2001 insurgency in Macedonia

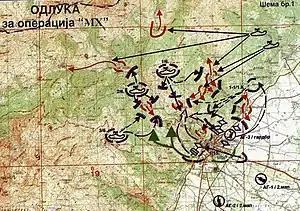
Plan for the military action МH-2 in Tetovo

By March 2001, NATO forces deployed in and around Kosovo began to interdict rebel supplies from areas under KFOR control, with surveillance carried out by drones. USAF Predators from the 11th Reconnaissance squadron were moved to the Skopje airport and later replaced by Task Force Hunter, a drone unit made up of IAI RQ-5 Hunter unmanned aircraft. A combined ground and aerial mission was assigned to German troops along their sector of the Macedonian-Kosovar border. Given the mountainous nature of the terrain, there were many dead spots for the observer on the ground. To overcome this disadvantage, the German military integrated the armoured-vehicle-mounted RATAC surveillance radar and the Luna X-2000 UAV. The Luna X-2000 flew a total of 175 sorties, and a number of suspected rebels were arrested. US Army forces of the 2/502nd & 3/502nd Infantry Regiments of the 101st Airborne Division (Air Assault) controlled much of the border. Infantry Squads patrolled the mountains 24/7 conducting clandestine observation and interdiction. Mortar platoons provided illumination support for night observation. On March, KFOR and the Macedonian forces led a joint operation against Albanian rebels in the Macedonian-Kosovar border region, which resulted in the capture of the village Tanuševci. US Forces coordinated with Macedonian Forces to minimize border traffic and activity.